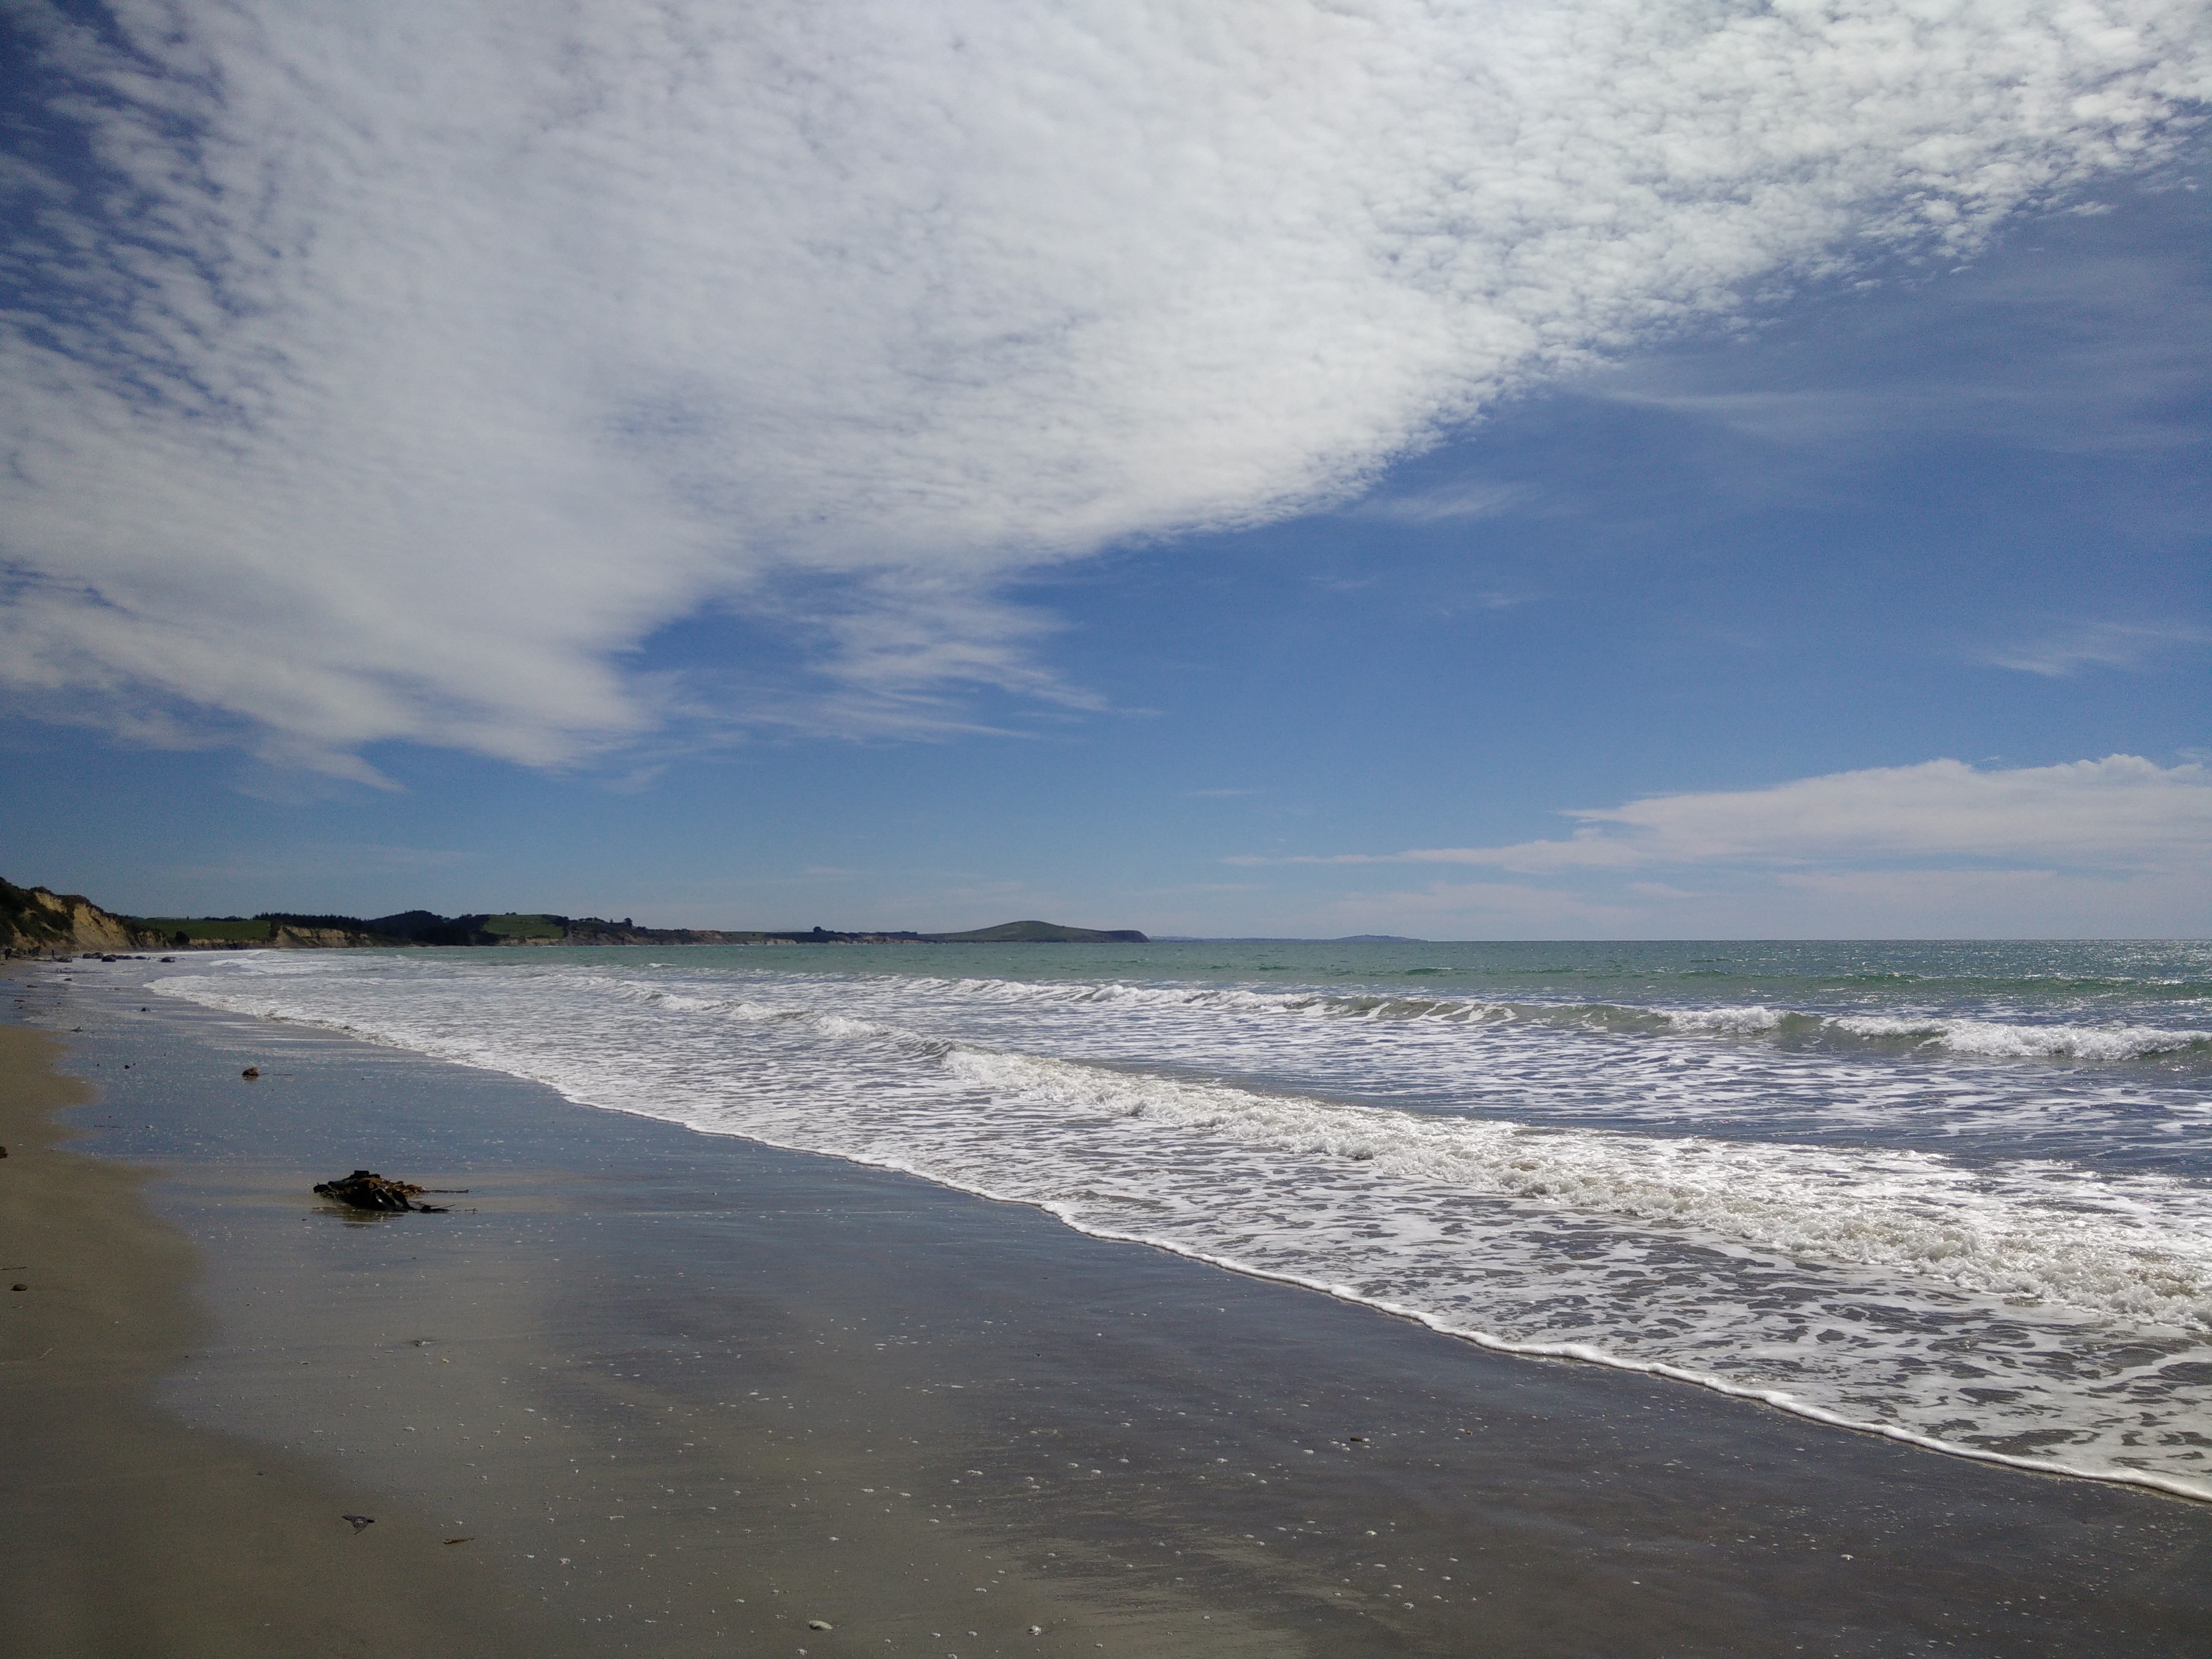
beach, sea, coast, water, sand, rock, ocean, horizon, cloud, sky, shore, wave, bay, body of water, wind wave